Yan'an Road Medium Capacity Bus Transit System

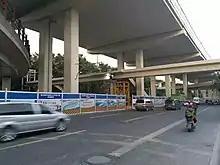
A Bus Rapid Transit (BRT) bus stop under construction in Shanghai, China

The construction of the system began in 2016. The line was designed to use trolleybuses, with overhead lines covering 80% of the main line. The system will use a dedicated bus lane under the Yan'an Elevated Road, as well as separate traffic lights from other traffic along Yan'an Road. Most stops are placed in the middle of the road, with an average of 730 metres between stops.